Mary Kiffmeyer

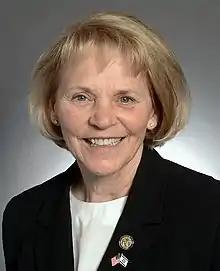
Kiffmeyer in 2015

Mary Kiffmeyer (born December 29, 1946) is an American politician. She served as Minnesota Secretary of State from 1999 to 2007 and went on to serve in the Minnesota legislature. A member of the Republican Party of Minnesota, she previously represented District 30, which included parts of Hennepin, Sherburne, and Wright counties.